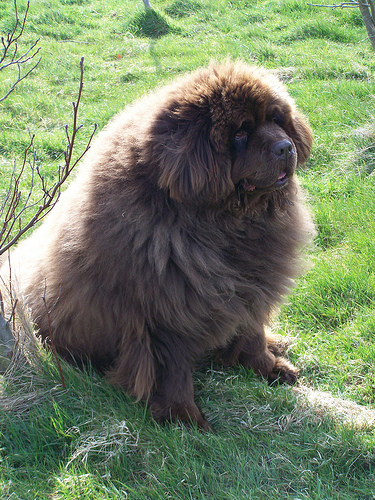
Animal: dog
Breed: newfoundland